Provincetown, Massachusetts

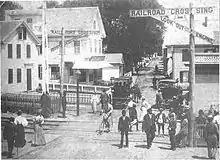
Commercial Street in an 1890s postcard

On May 15, 1602, having made landfall from the west and believing it to be an island, Bartholomew Gosnold initially named this area "Shoal Hope". Later that day, after catching a "great store of codfish", he chose instead to name this outermost tip of land "Cape Cod". Notably, that name referred specifically to the area of modern-day Provincetown; not until much later was that that name reused to designate the entire region now known as Cape Cod.